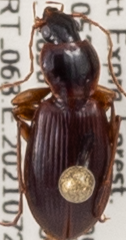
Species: Synuchus impunctatus
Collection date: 2021-07-28
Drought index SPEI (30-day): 1.184
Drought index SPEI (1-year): -1.034
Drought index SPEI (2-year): -0.62